Lady Henry Somerset

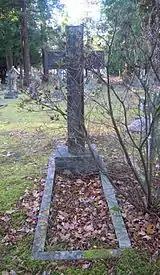
Lady Henry Somerset's grave in Brookwood Cemetery

Lady Henry became interested in the temperance movement after her close friend committed suicide while intoxicated. Eloquent and compelling, she was elected president of the British Women's Temperance Association in 1890. The next year, she travelled to the United States, where she met Frances Willard, president of the World's Woman's Christian Temperance Association, and spoke at the first World's WCTA convention in Boston. Willard soon had her elected vice-president of the organisation and paid her extended visits in Britain several times. During Lady Henry's term as president of the BWTA, the organisation grew rapidly and attained great political and social influence. She allied herself with the Liberal Party, Earl Roberts and William Booth. Lady Henry promoted birth control; in 1895, she claimed that sin begins with an unwelcome child. By 1897, her friendship with Basil Wilberforce helped her reconcile with the Church of England.